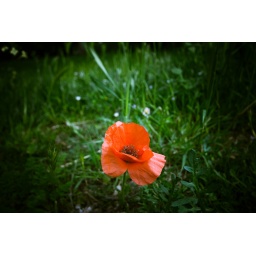
A red flower in a green world